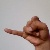
The image shows a hand gesture representing the letter 'J' in Indian Sign Language.